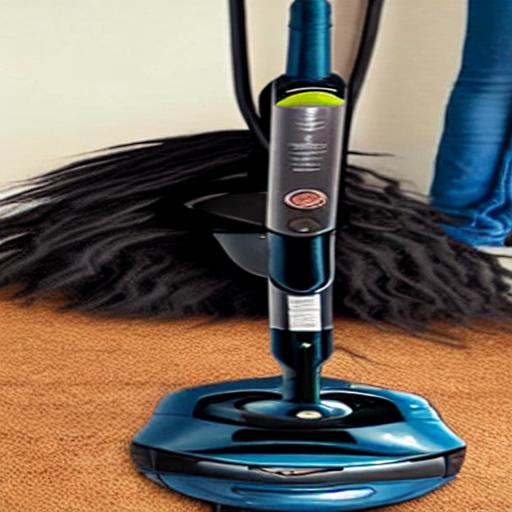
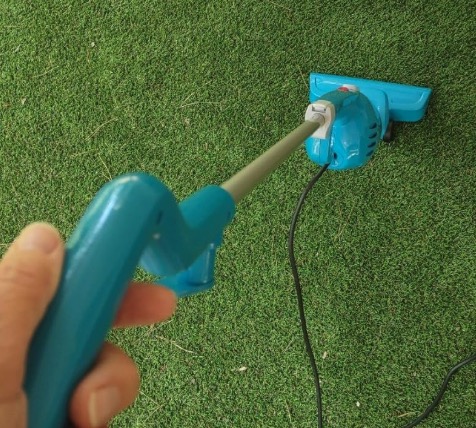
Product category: items_vacuum
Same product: no